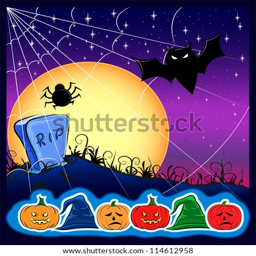
card for western christian holiday , with a bat and gravestone